The Marathon Runner

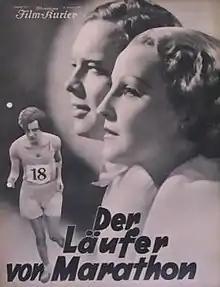

The Marathon Runner is a 1933 German sports film directed by Ewald André Dupont and starring Brigitte Helm, Hans Brausewetter and Ursula Grabley. It was based on a 1928 novel by Werner Scheff, adapted by screenwriter Thea von Harbou. The film focuses on a love triangle between three German athletes competing at the 1932 Olympic Games in Los Angeles. It was shot at the Johannisthal Studios in Berlin with sets designed by the art directors Ernő Metzner and Erich Zander. The German premiere took place at the Ufa-Palast am Zoo. It was the last film Dupont made in Germany, before escaping into exile following the rise to power of the Nazis.